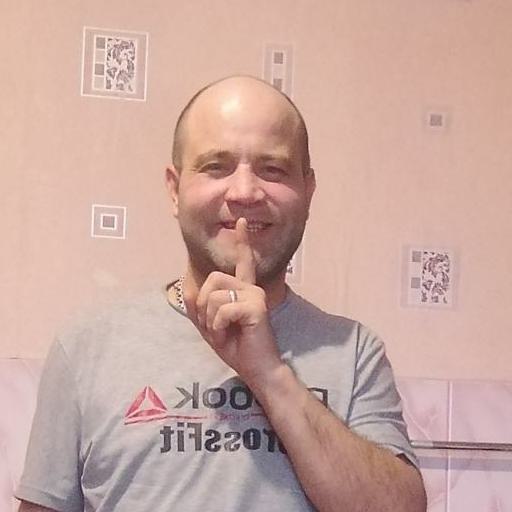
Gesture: mute